Cormorant

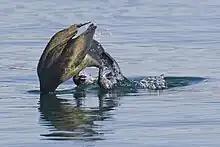
Cormorant (species unknown) begins its dive

Cormorants are colonial nesters, using trees, rocky islets, or cliffs. The eggs are a chalky-blue colour. There is usually one brood a year. Parents regurgitate food to feed their young.